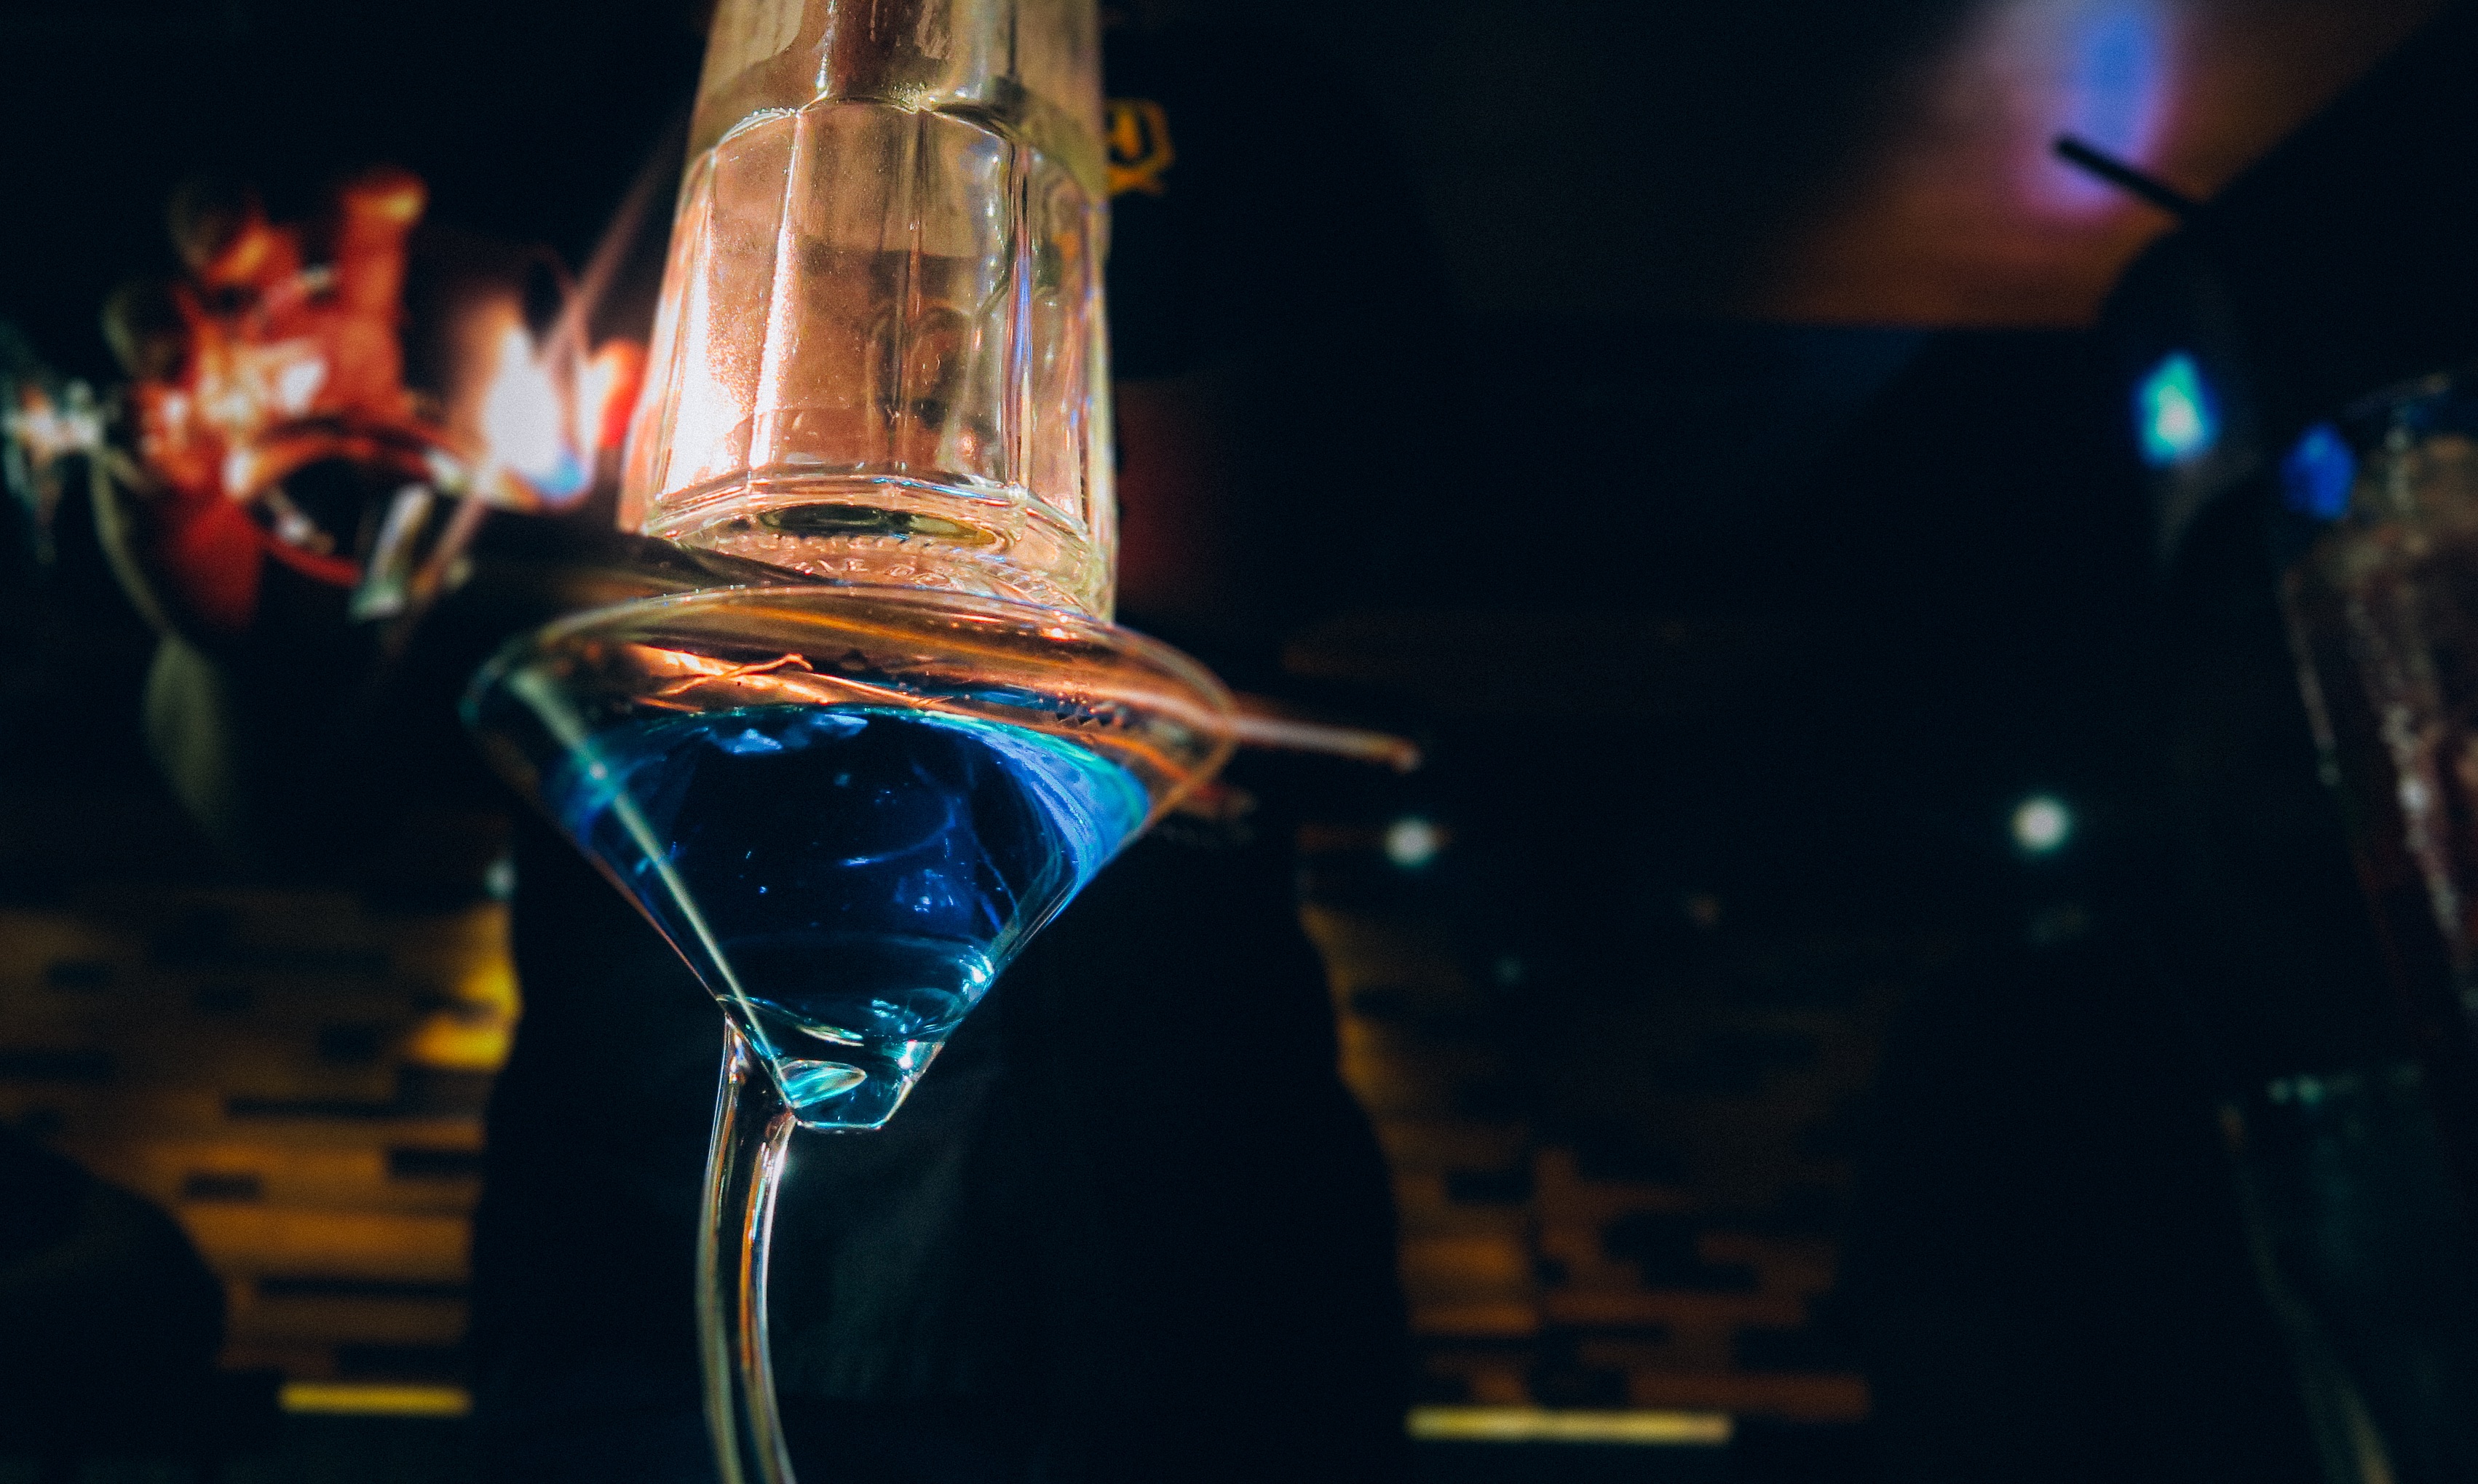
night, concert, stage, performance